Lidtke Mill

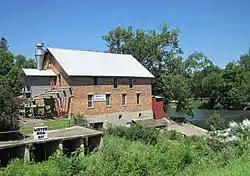

Lidtke Mill, also known as the Lime Springs Mill Complex, is a historic building located on the Upper Iowa River located in the "Old Town" area of Lime Springs, Iowa, United States. It is part of the Lidtke Park.